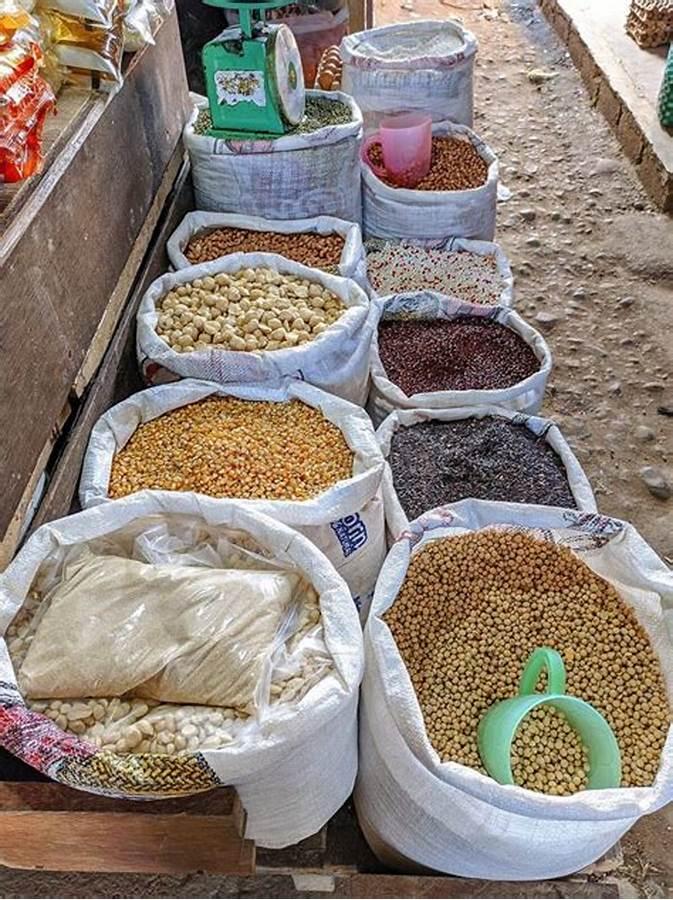
Mbegu za mazao mbalimbali zilizokusanywa na kuifadhiwa kwenye kifungashio maalumu.Mbegu hizi zinatarajiwa kuja kutumika katika mfumo wa kilimo cha kisasa kinachohusisha kuotesha mbegu ili kuwafanya wakulima waweze kupata mazao yaliyokua bora na yenye afya.